Abbottabad

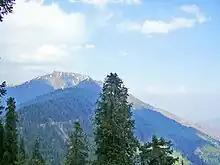
Miranjani from Nathia Gali

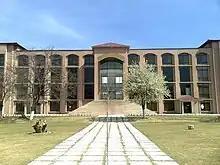
COMSATS Institute of Information Technology

Abbottabad has been attracting tourists to the city since the colonial era, as it is a major transit point to all major tourist regions of Pakistan such as Nathia Gali, Ayubia and Naran. According to the Imperial Gazetteer of India, "the town is picturesquely situated at the southern corner of the Rash (Orash) plain, above the sea".